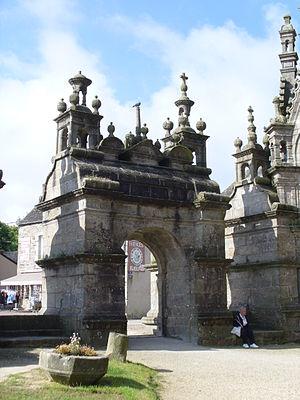
Une porte triomphale est l'entrée monumentale d'un site particulier, par exemple un enclos paroissial en Bretagne. Le nom est aussi donné à l'entrée monumentale d'une enceinte de palais ou d'autres lieux sacrés.
Cet article recense les arcs de triomphes protégés aux monuments historiques en France.
L’enclos paroissial de Saint-Thégonnec est un ensemble architectural religieux au cœur du bourg de Saint-Thégonnec. Cet enclos paroissial est composé d’une porte triomphale, d’un mur d’enceinte, d’un ossuaire, d’un calvaire qui entourent l’église paroissiale Notre-Dame. Il a été bâti entre le XIVᵉ et le XVIIIᵉ siècle et est l’un des monuments les plus visités du Finistère.